Colleges of Durham University

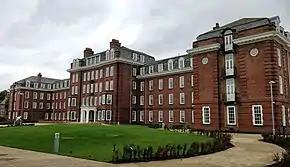
Former buildings of Neville's Cross College, now part of Ustinov College

Most colleges can be classified into two groups: Bailey colleges, located on Durham's peninsula around Durham Cathedral, and Hill colleges on Elvet Hill on the other side of the river.